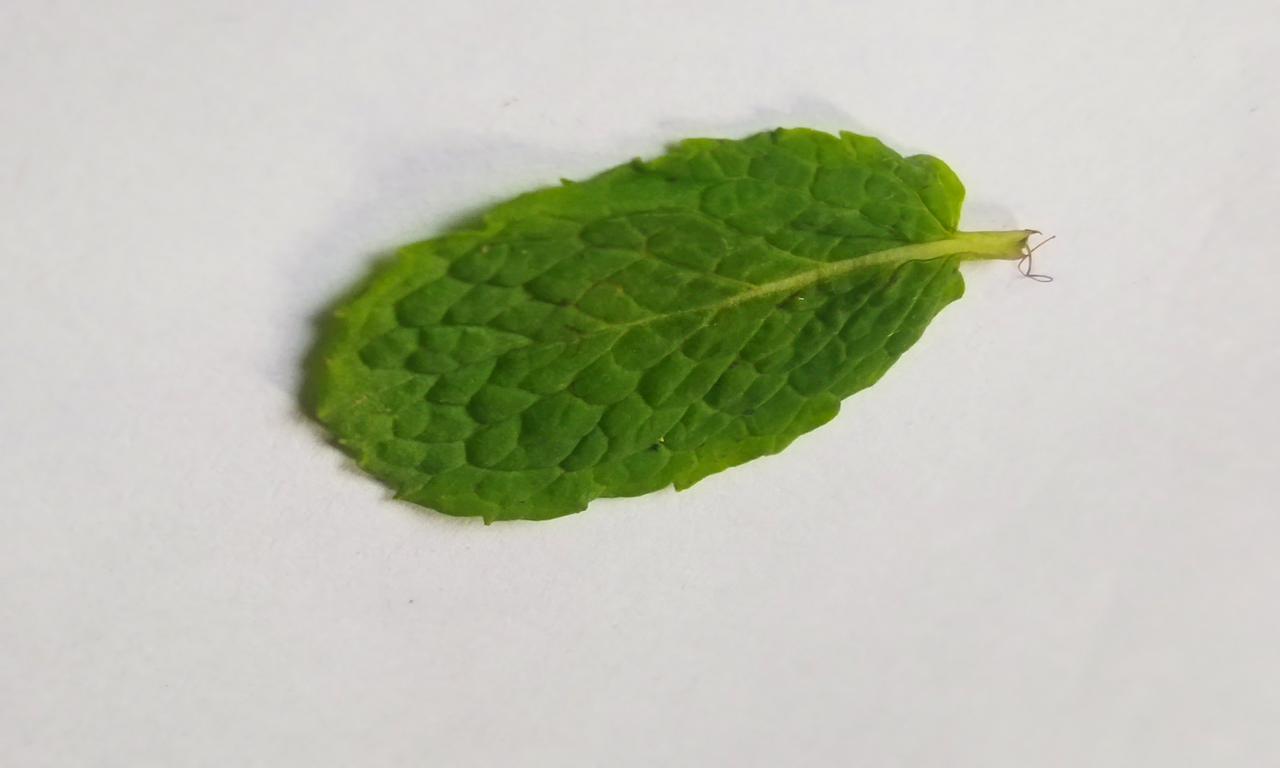
Label: Fresh